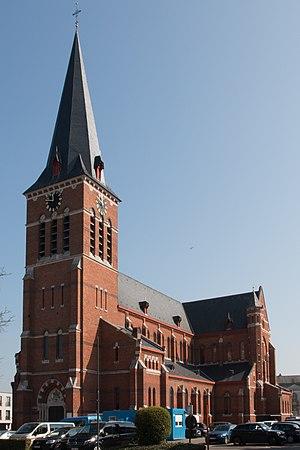
Eglise Saint-Nicolas à Putte (Pallieterland). Oeuvre de l'architecte Léonard Blomme. Année de construction: 1891-1894